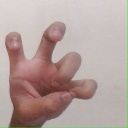
अक्षर: छ